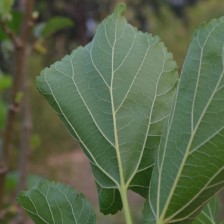
Variety: ChiangMaiBuriram60